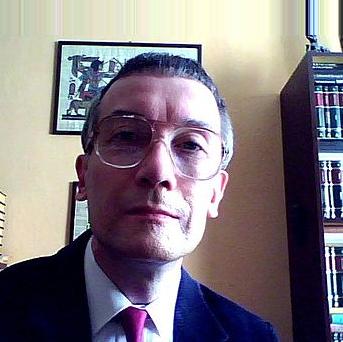
Age: 53